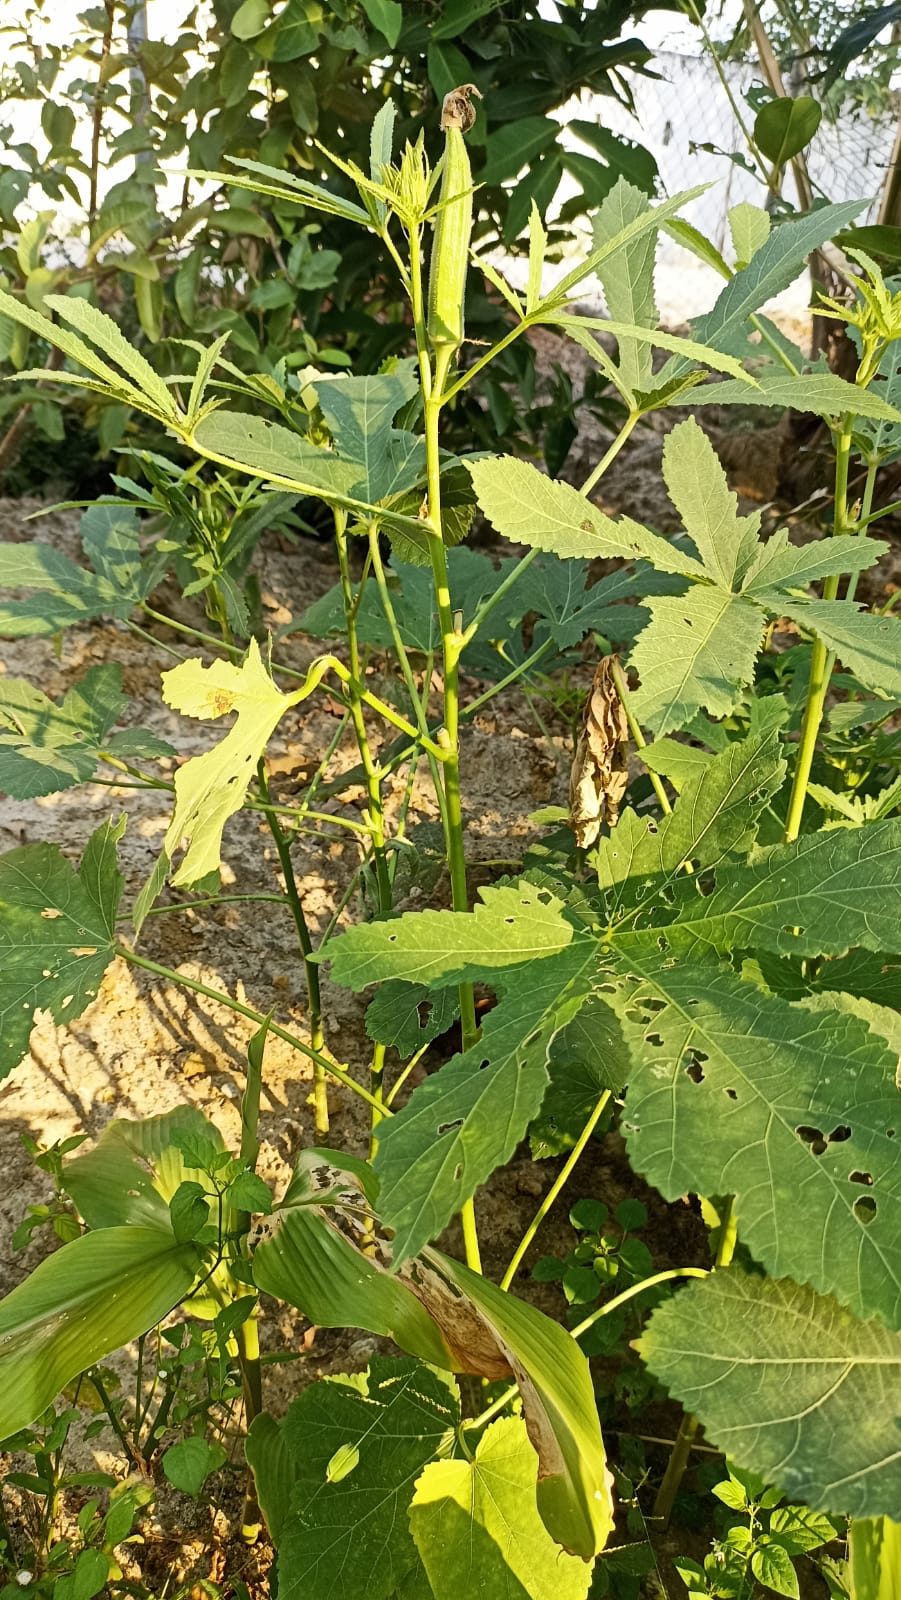
Label: Under-mature